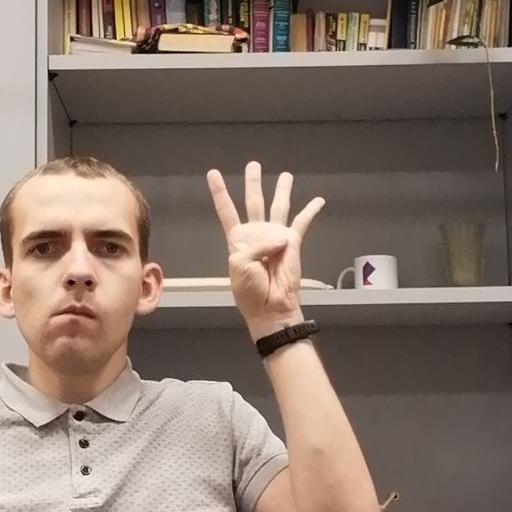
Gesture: four